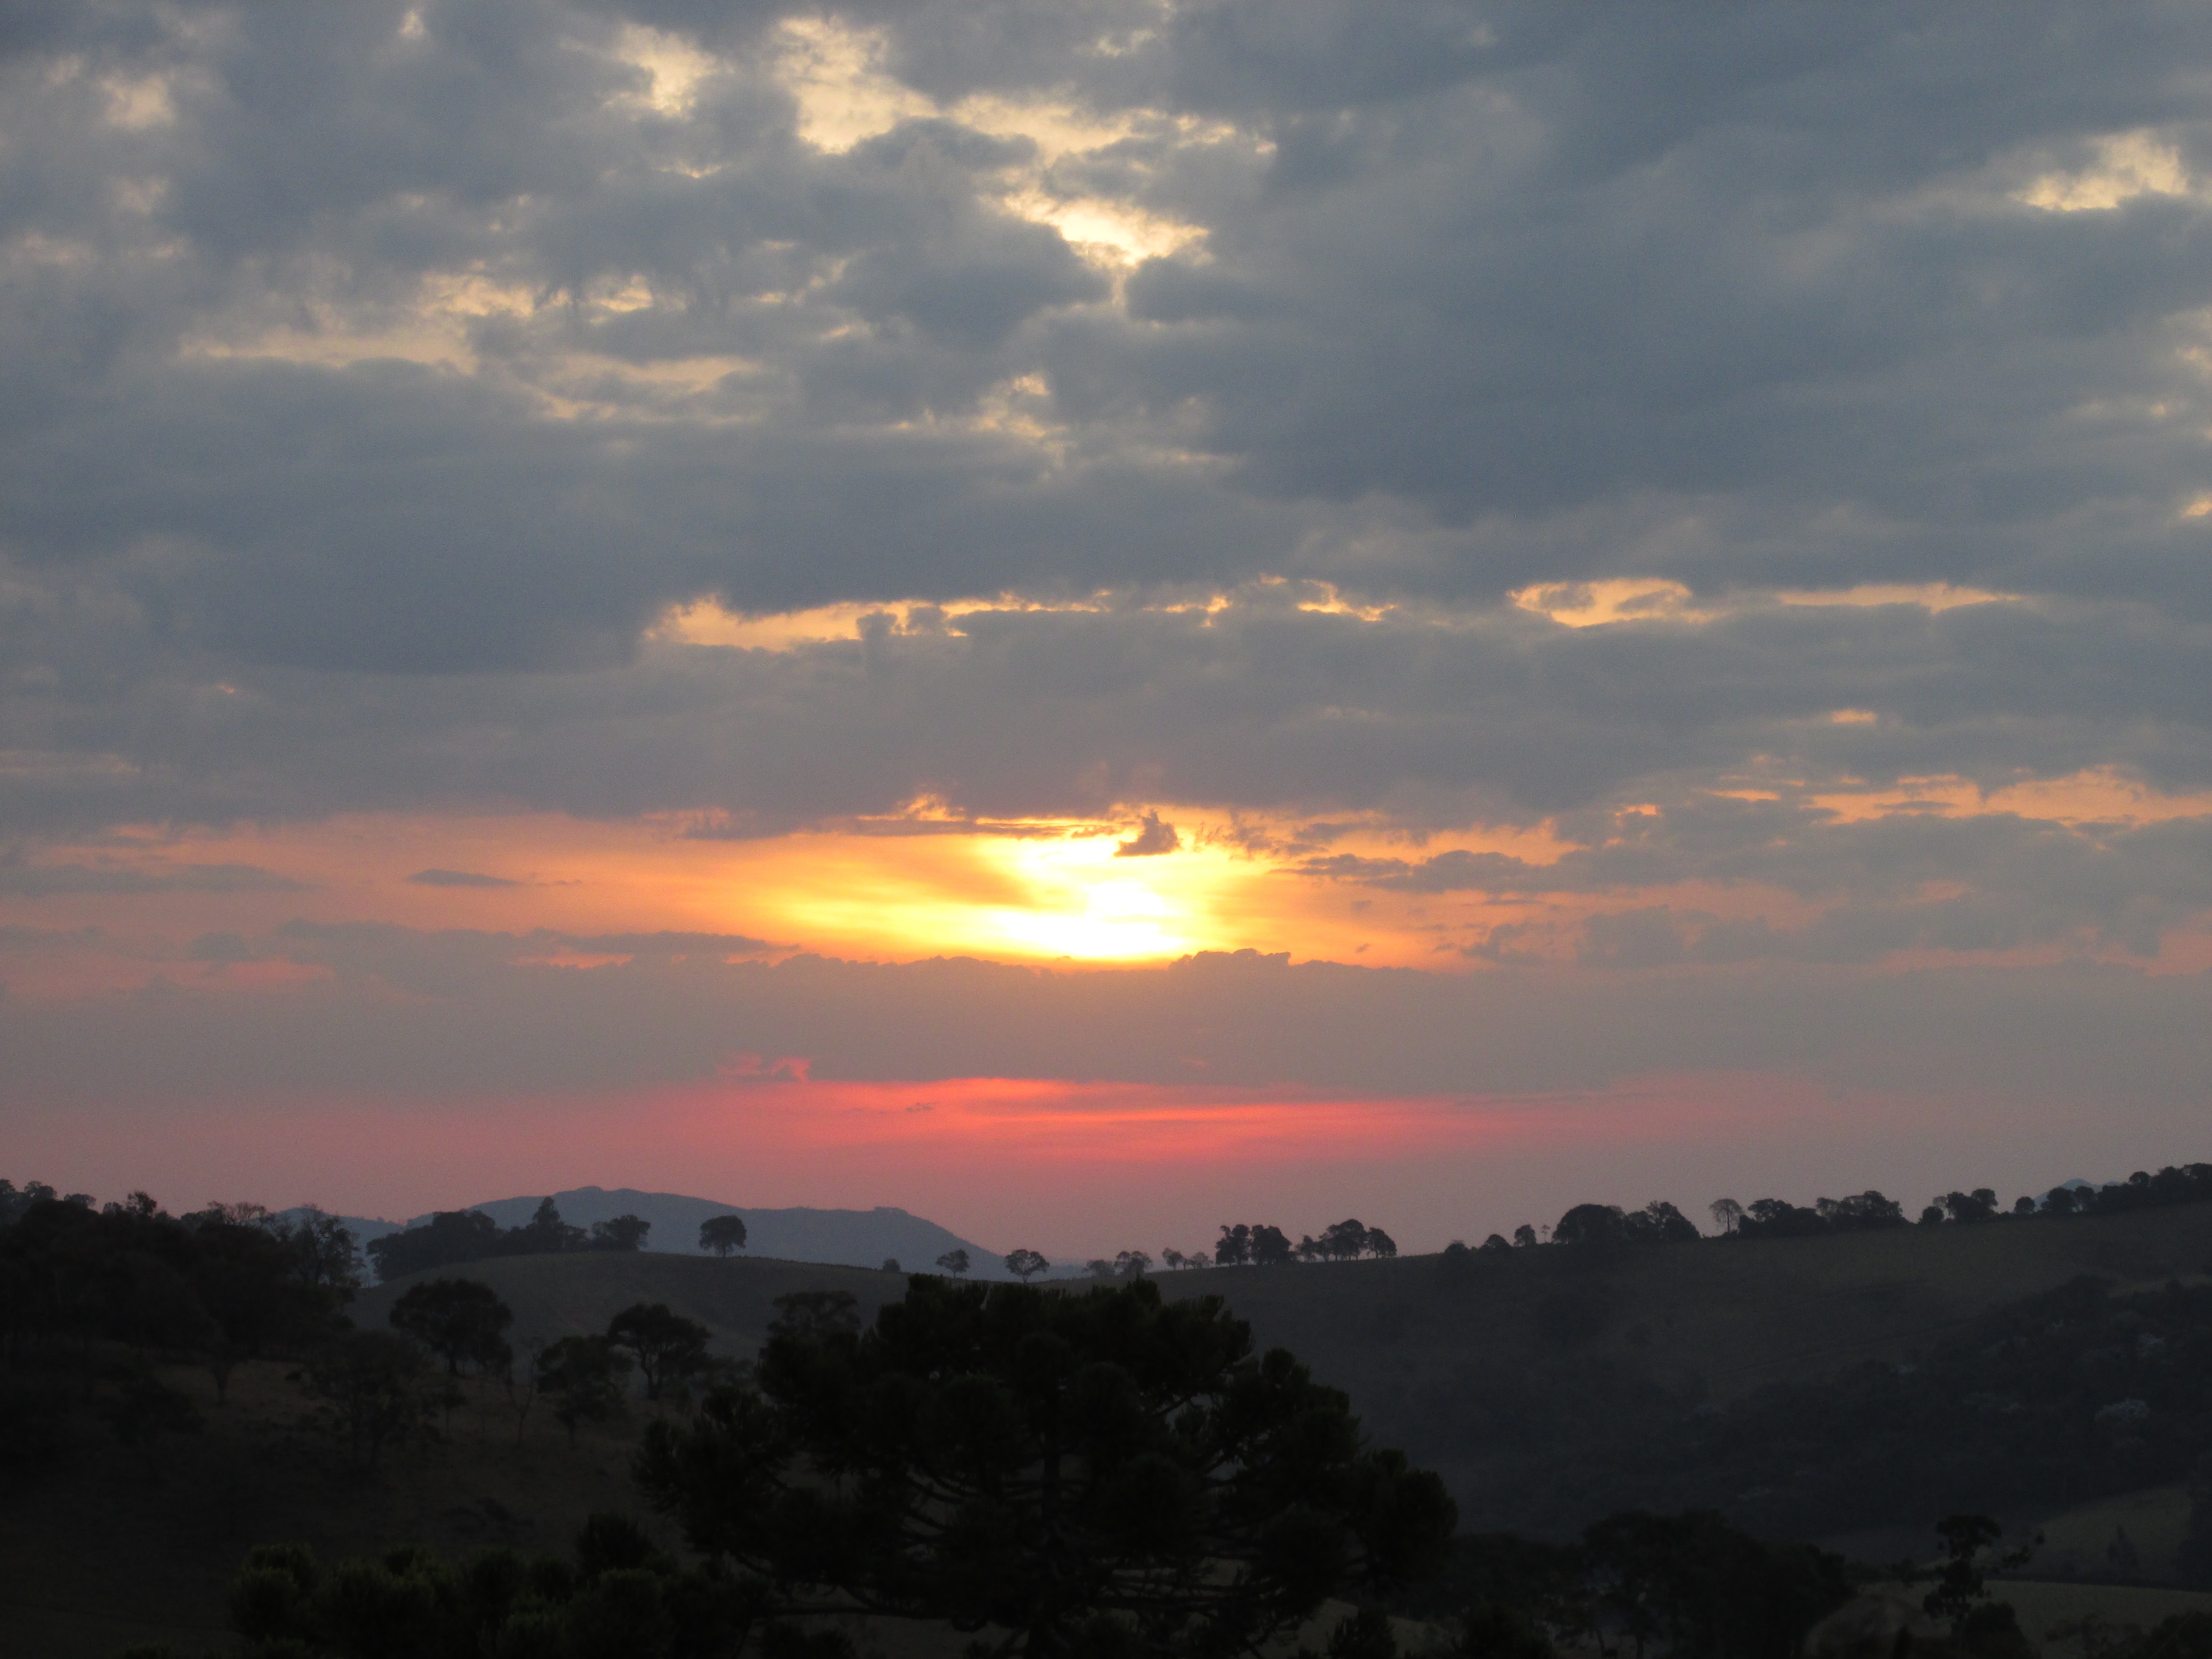
nature, cloud, sky, sun, sunrise, sunset, sunlight, morning, hill, dawn, atmosphere, dusk, evening, cumulus, landscapes, sol, dramatic sky, eventide, ceu, afterglow, red sky at morning